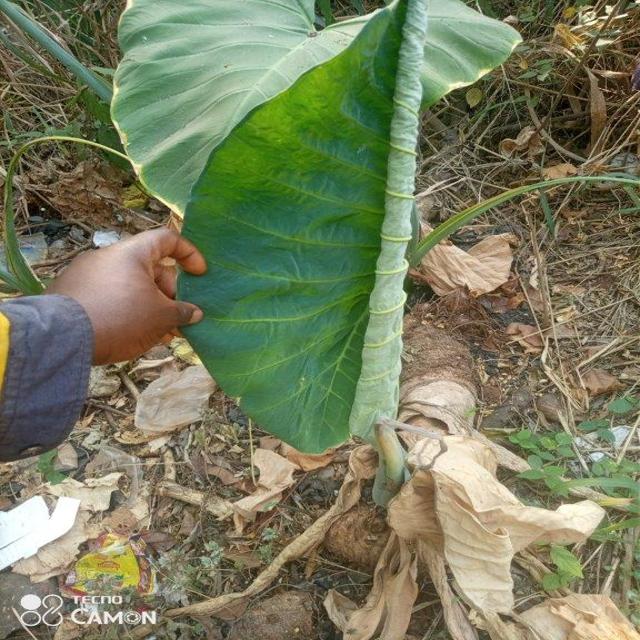
Label: Early_Blight